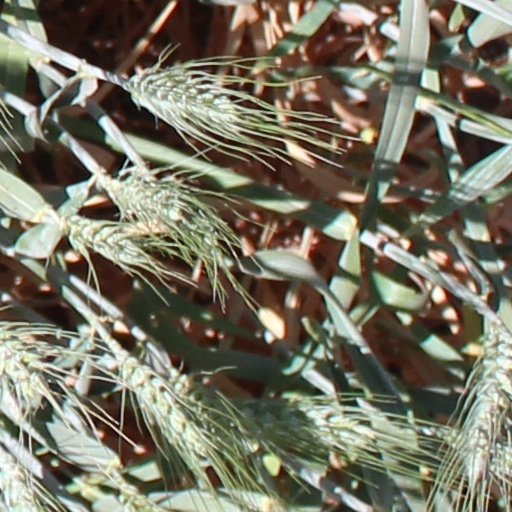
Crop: wheat